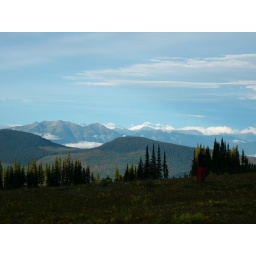
caribou mountains (red mountain over Penny, B.C.)